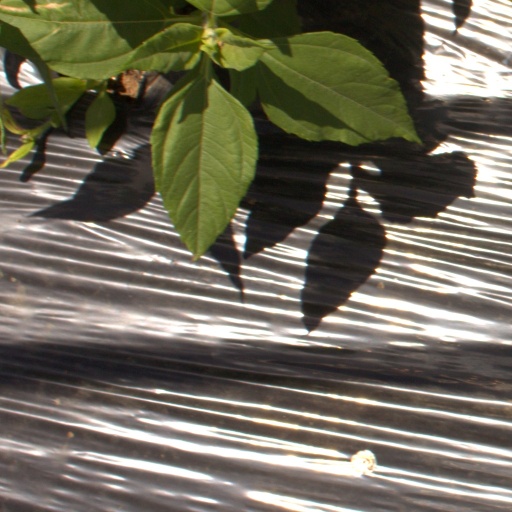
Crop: Jerusalem artichoke